Asbury United Methodist Church and Bethel Chapel and Cemetery

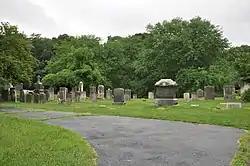
Bethel Cemetery

Asbury United Methodist Church and Bethel Chapel and Cemetery is a national historic district containing a Methodist church, chapel, and cemetery at 19 Old Post Road in Croton-on-Hudson, Westchester County, New York. The church was built in 1883 and is a rectangular brick building with a multi-colored slate-covered gable roof in the Gothic Revival style. It features large Gothic-arched stained and leaded glass windows added in 1891 and a square, engaged, two stage tower. The chapel was built about 1790 and is a -story, two-by-two-bay, clapboard-sided building on a granite foundation. Francis Asbury (1745–1816) is known to have visited the chapel on September 20, 1795. The cemetery is in two sections and contains about 5,000 graves; the date of the earliest burial is 1801. It includes the grave of noted playwright and author Lorraine Hansberry (1930–1965).